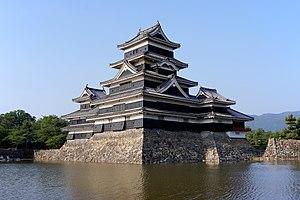
Le château de Matsumoto est l'un des châteaux historiques du Japon. Situé dans la ville de Matsumoto, dans la préfecture de Nagano, à proximité de Tokyo, son attrait touristique est très fort. Il est surnommé « le corbeau » en raison de sa couleur noire.
L'époque Sengoku est une époque de l'histoire du Japon marquée par des turbulences sociales, des intrigues politiques et des conflits militaires quasi permanents, qui s'étend du milieu du XVᵉ siècle à la fin du XVIᵉ siècle au Japon. Au sens strict, cette période débute à la fin des guerres d'Ōnin en 1477 et dure jusqu'en 1573, lorsque le seigneur de la guerre Oda Nobunaga destitue le dernier shogun Ashikaga. Elle couvre approximativement la seconde moitié de l'époque de Muromachi entendue au sens large, qui correspond au shogunat des Ashikaga et s'étend de 1336 à 1573.